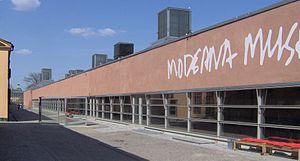
Moderna museet, le musée d'art moderne de Stockholm, est un musée situé sur l'île de Skeppsholmen dans le centre de Stockholm en Suède. Il a ouvert ses portes en 1958 et son premier directeur fut Pontus Hultén. Le musée dispose depuis 2009 d'un second établissement à Malmö. Il est dirigé par Gitte Ørskou depuis septembre 2019.